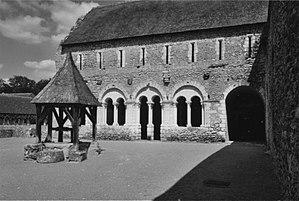
Prieuré de Saint-Jean-du-Grais, vue sur la cour intérieure avec le puits, la salle capitulaire et le dortoir, situé à l'étage This building is classé au titre des Monuments Historiques. It is indexed in the Base Mérimée, a database of architectural heritage maintained by the French Ministry of Culture,
Le prieuré Saint-Jean-du-Grais, ou prieuré de Saint-Jean-du-Gray et prieuré Saint Jean du Grais, est un ancien monastère situé dans la forêt de Bréchenay, sur la commune d'Azay-sur-Cher dans le département français d'Indre-et-Loire en région Centre-Val de Loire.